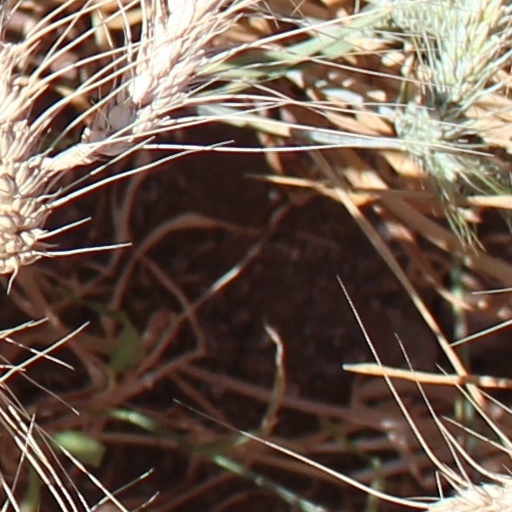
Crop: wheat